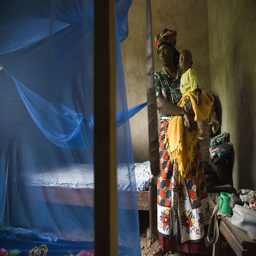
The woman is standing in a room holding a baby.
An African woman holding a baby standing nest to a bed with mosquito netting.
a woman is holding a baby while standing up
A black person holding a baby in a house beside a bed.
A woman carrying a baby in a bedroom with blue nets.